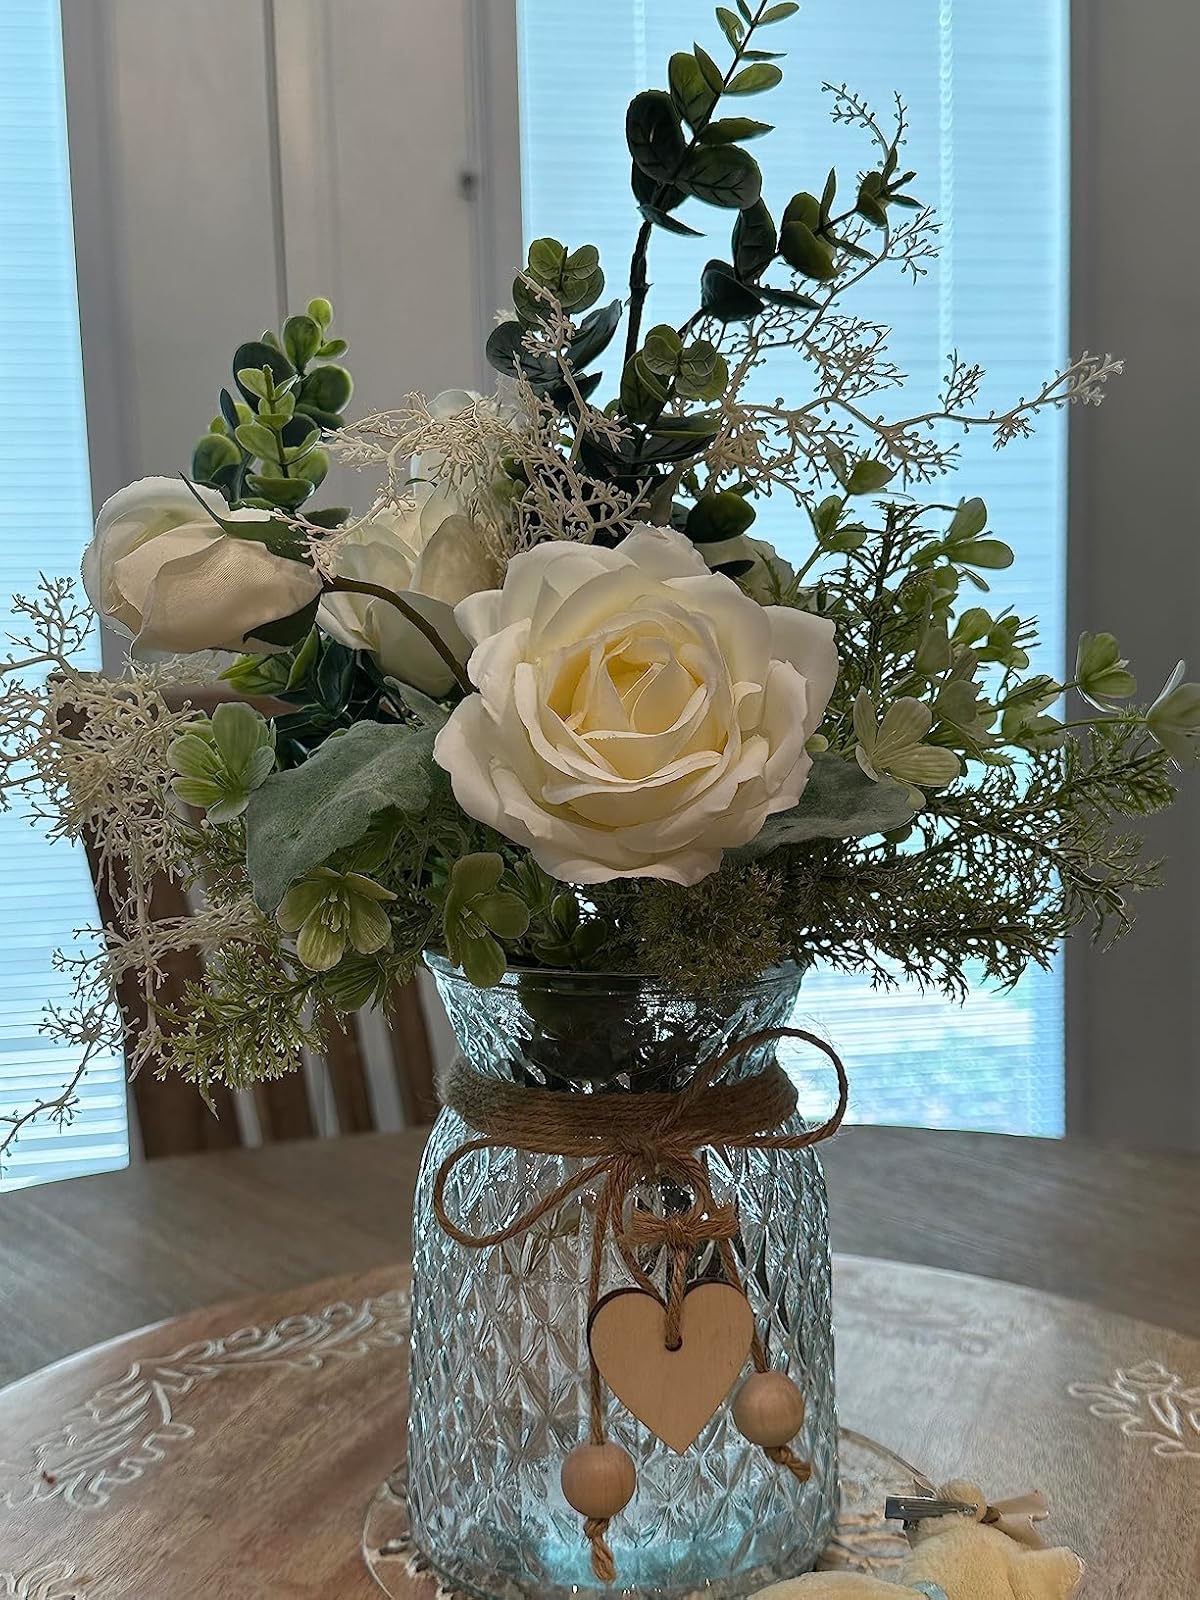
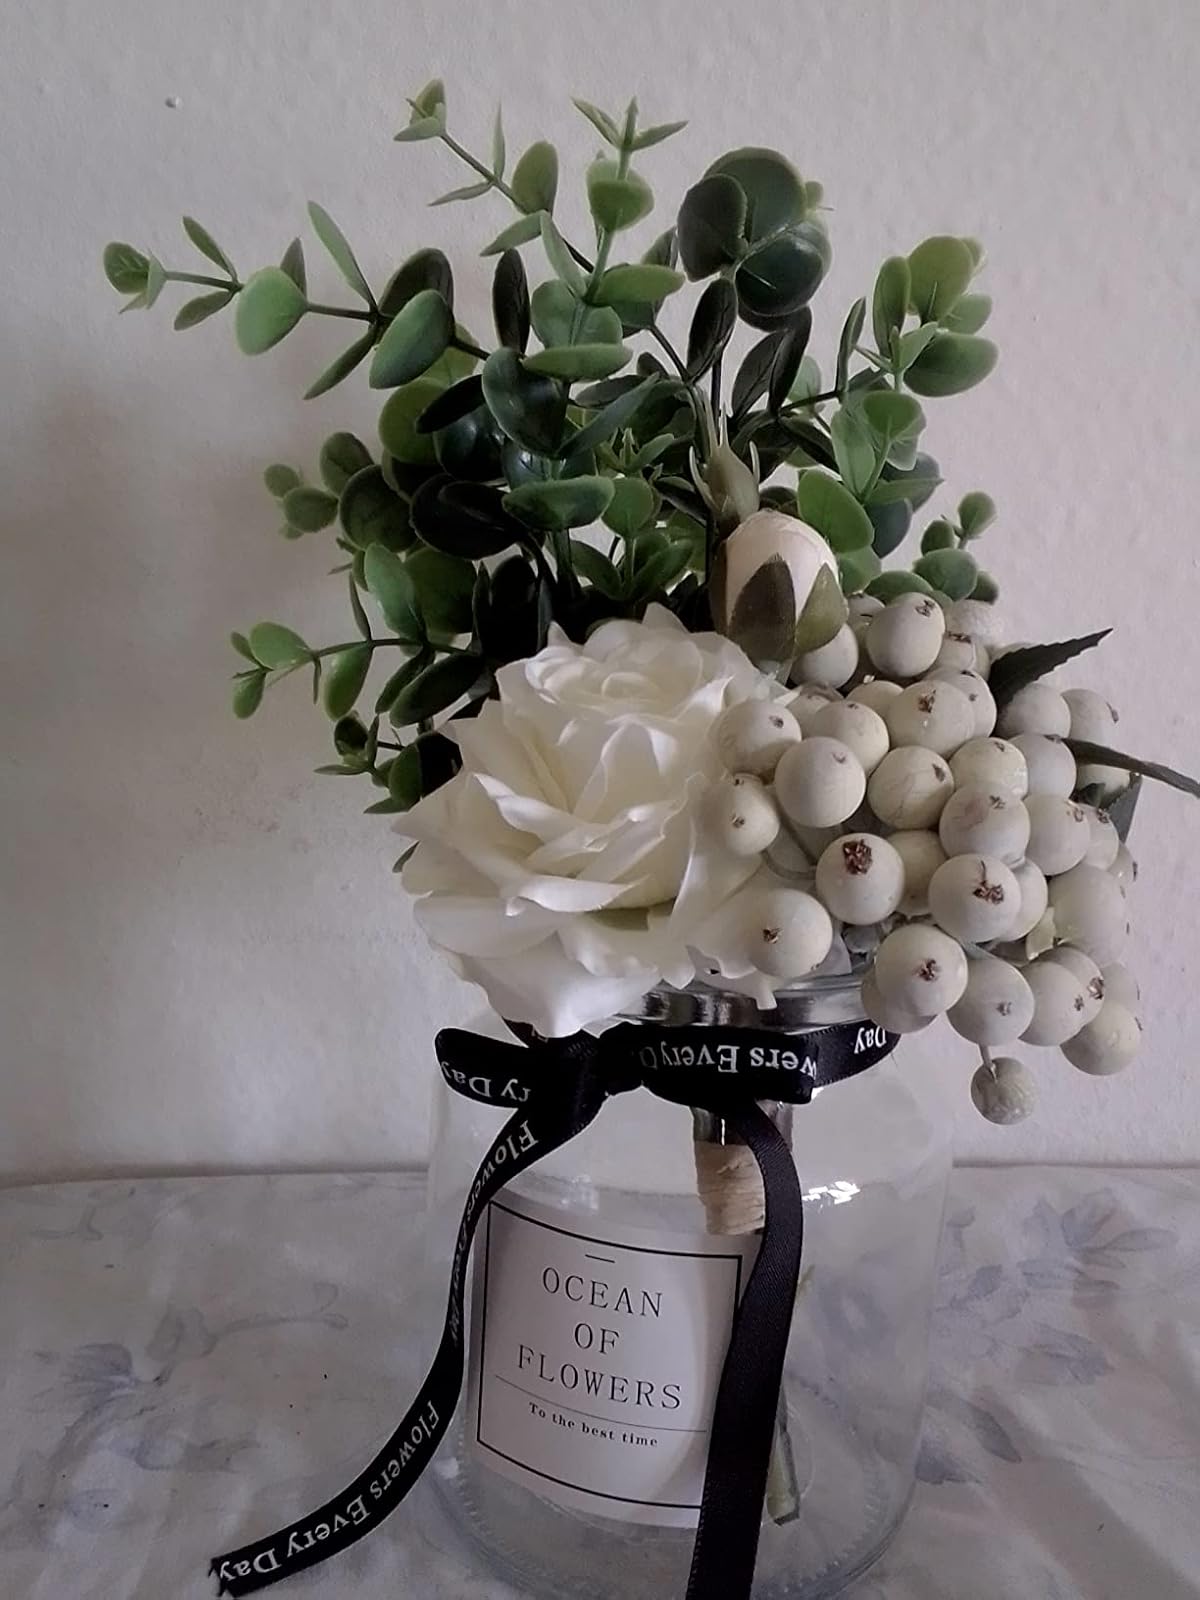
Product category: vase
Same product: no